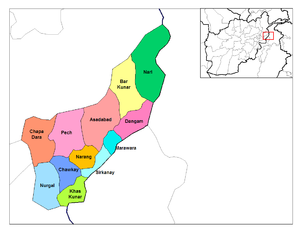
Konar (provins)
Kunars distrikter
Konar-provinsen er en af Afghanistans 34 provinser. Den ligger i de skovklædte Hindu Kushbjerge i den østlige del af landet. Administrationscenteret er Asadabad.